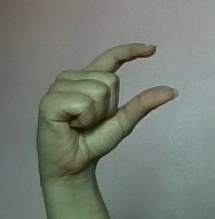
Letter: dal